Siege of Niemcza

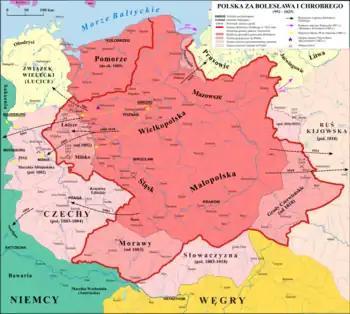
Poland during the reign of Bolesław the Brave

The former Bohemian fortress of Niemcza, located north of the Sudetes range on an important trade route from Prague to Wrocław, had been conquered by the late Polish duke Mieszko I during his campaigns into Silesia about 990. He and his son Bolesław I enjoyed amicable relations with Emperor Otto III, whom Bolesław supported in the battles against the Slavic Lutici tribes, as well as internal struggles within the Empire. Both rulers also attempted to carry out the Christianization of the pagan Prussians. The friendship led to the Congress of Gniezno in the year 1000, during which an autonomous Polish Archbishopric at Gniezno was established, and possibly, Otto acquiesced to Bolesław becoming a king.